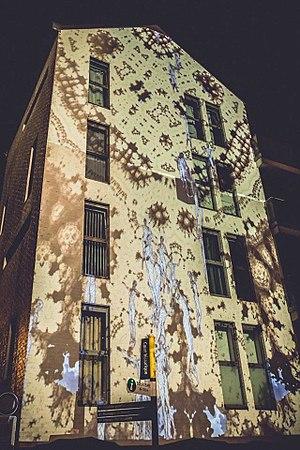
Vidéo mapping fractal réalisé à Liège par l'artiste Liégeois Gyuri Macsai
L'art fractal est une forme d'art algorithmique qui consiste à produire des images, des animations et même des musiques à partir d'objets fractals. L'art fractal s'est développé à partir du milieu des années 1980.